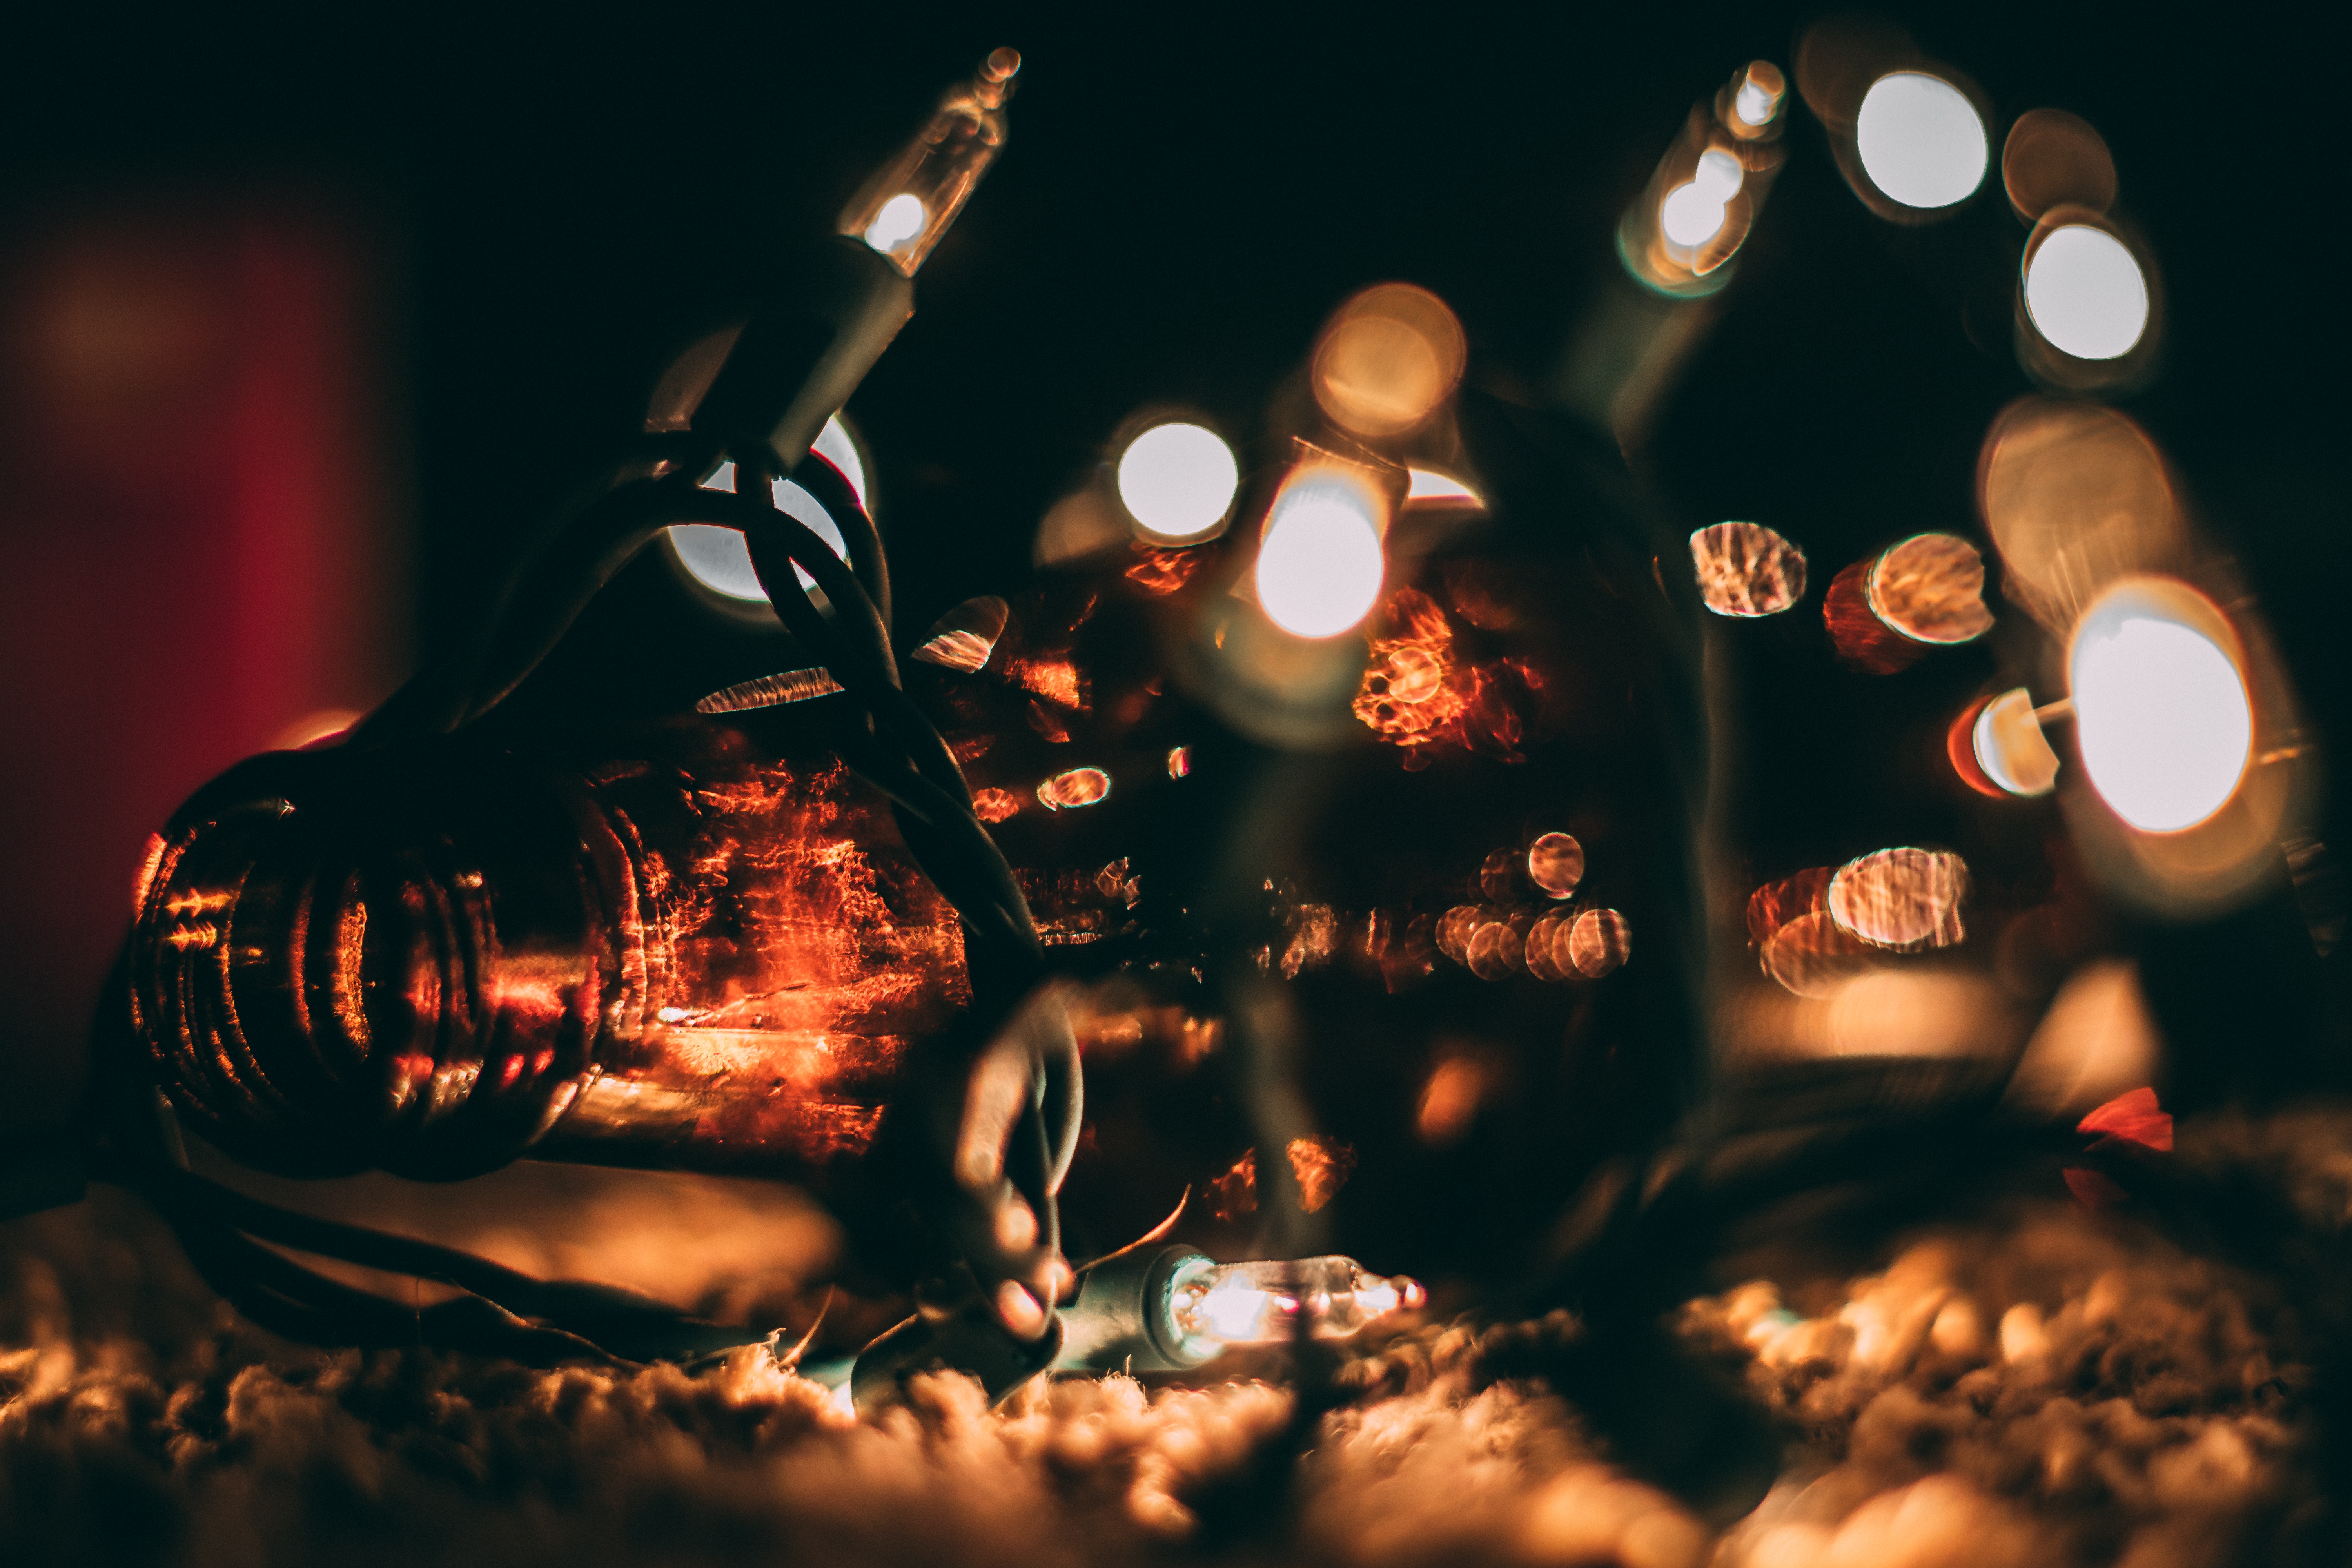
light, lighting, night, photography, heat, still life photography